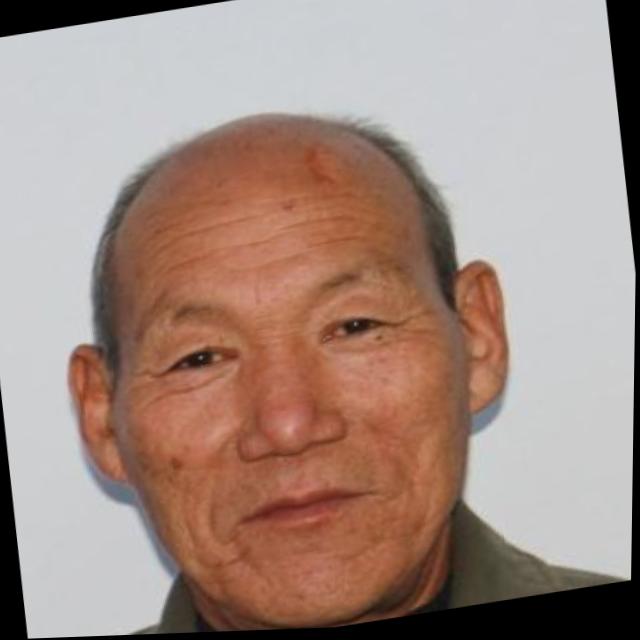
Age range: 45-64